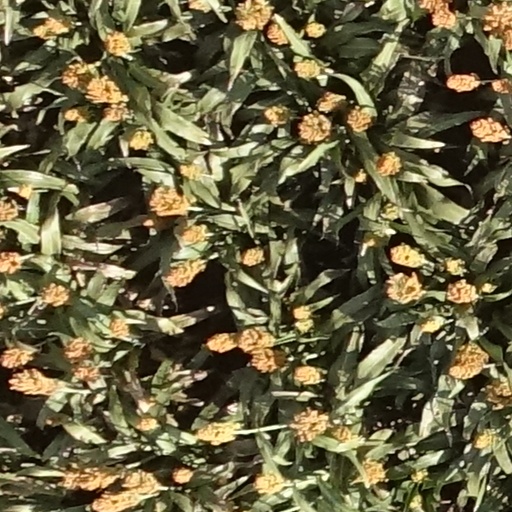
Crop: sorghum